Trams in Almaty

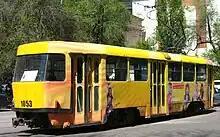
Almaty's older tramcars uses a mixture of panto-graph & bow collector

Like other Kazakh towns and cities, Almaty's tram system was also opened directly as an electric tram. It never ran horse or steam trams. Many changes of rolling stock occurred, and recently new modern low floor trams were introduced. The first tram ran here on 1 December 1937.